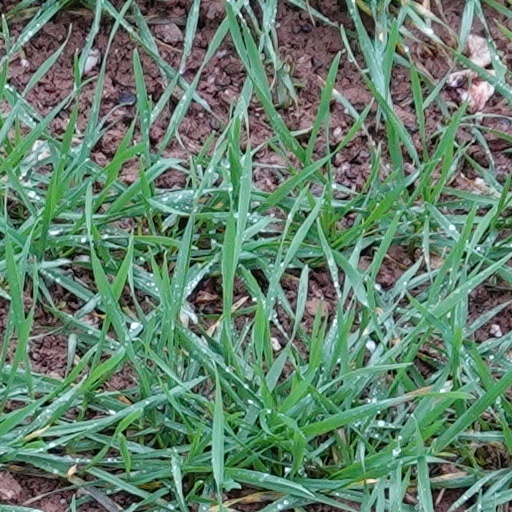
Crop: wheat